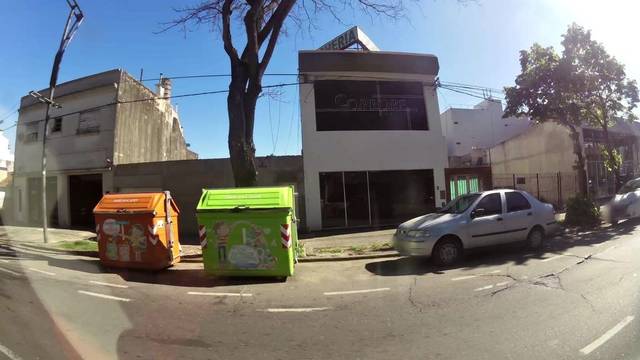
Region: Argentina
Coordinates: -32.951, -60.676